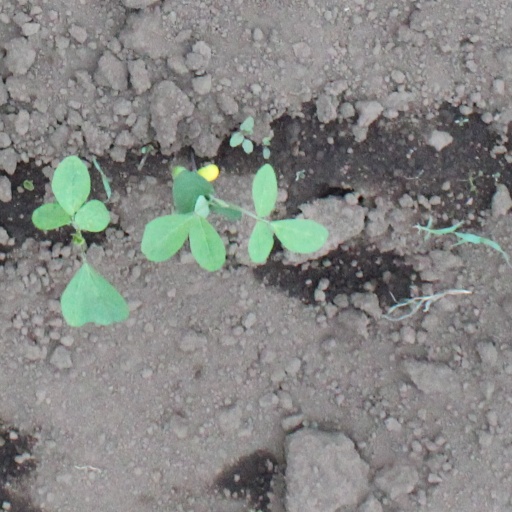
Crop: soybean